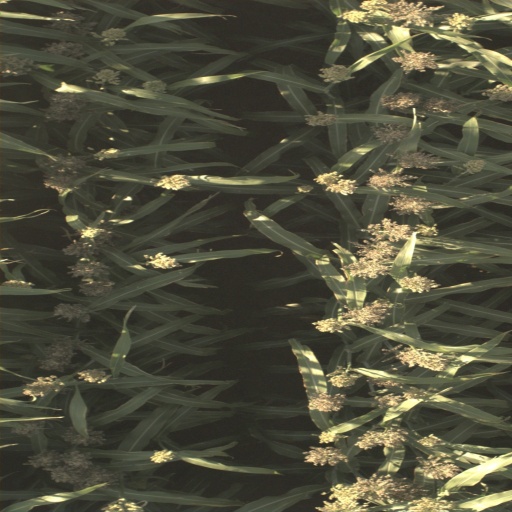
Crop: sorghum